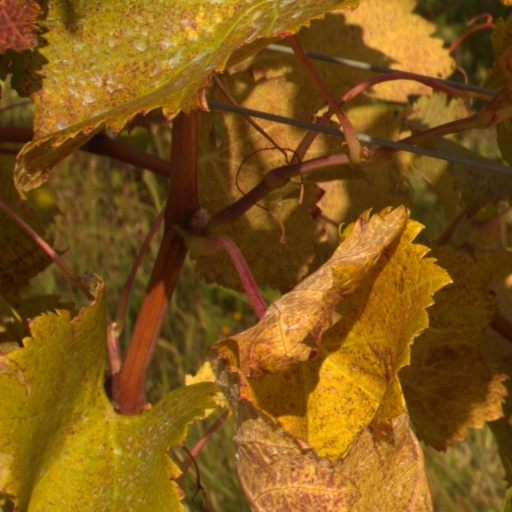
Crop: grape